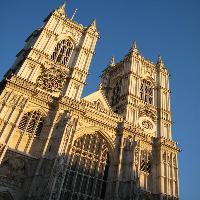
Weather: sun or clear